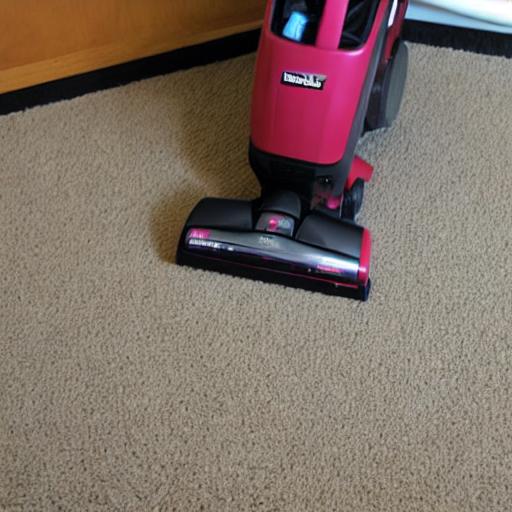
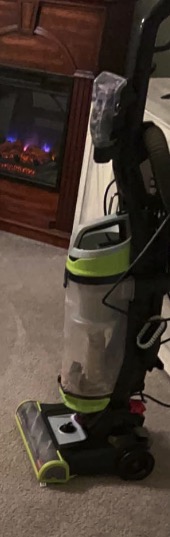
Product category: items_vacuum
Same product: no